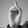
ASL letter: D